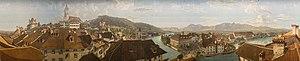
Le Panorama de Thoune, aussi appelé autrefois le Panorama Wocher, est un panorama représentant la ville suisse de Thoune et situé à Thoune. Elle a été réalisée entre 1809 et 1814 par le peintre bâlois Marquard Wocher, ce qui en fait le plus ancien panorama conservé à ce jour. La peinture mesure environ 7,5 mètres de haut et 38 mètres de long.